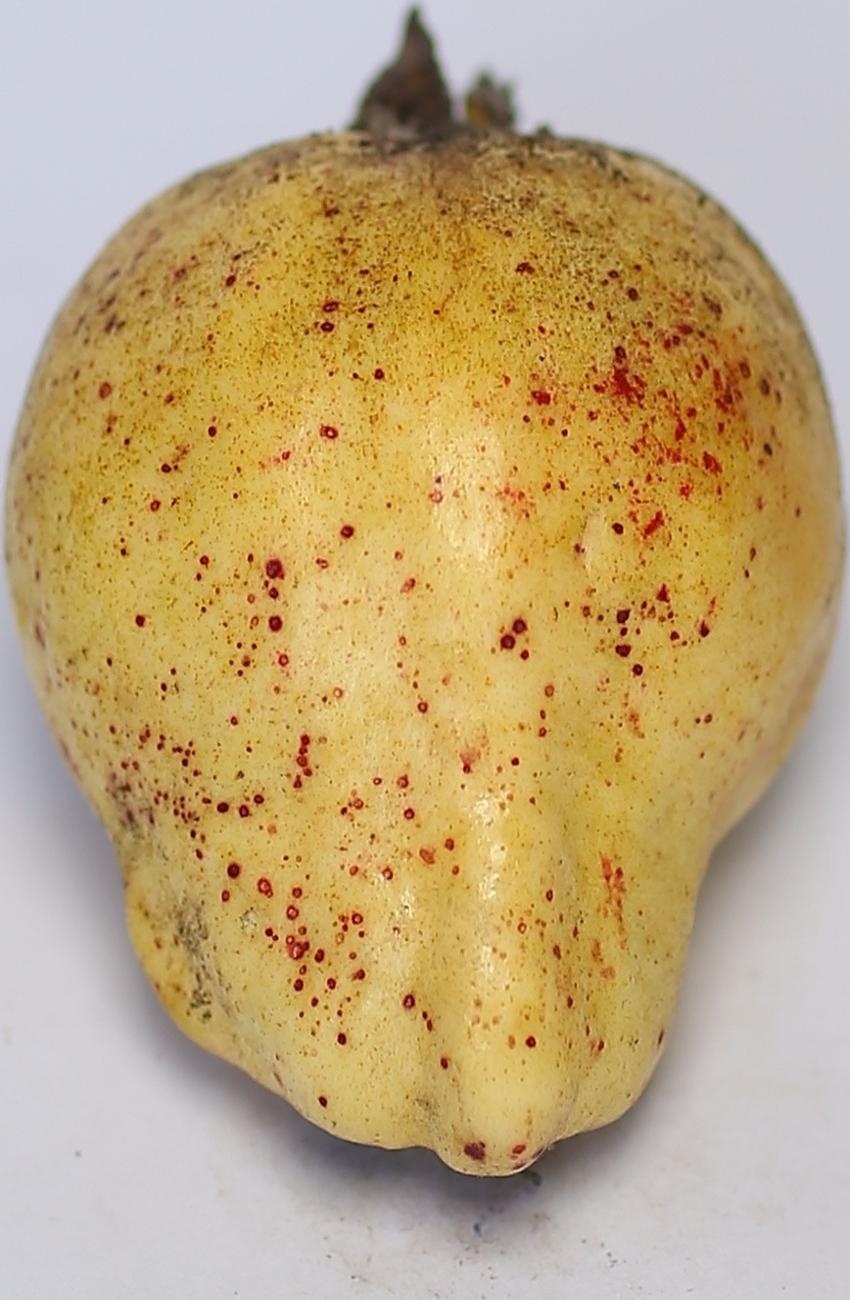
Maturity: ripe
Variety: riyali